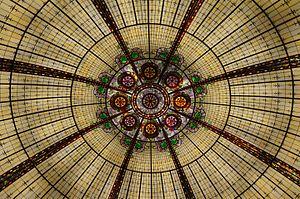
Paris Las Vegas est un complexe hôtel-casino à Las Vegas.